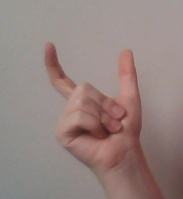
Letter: nun